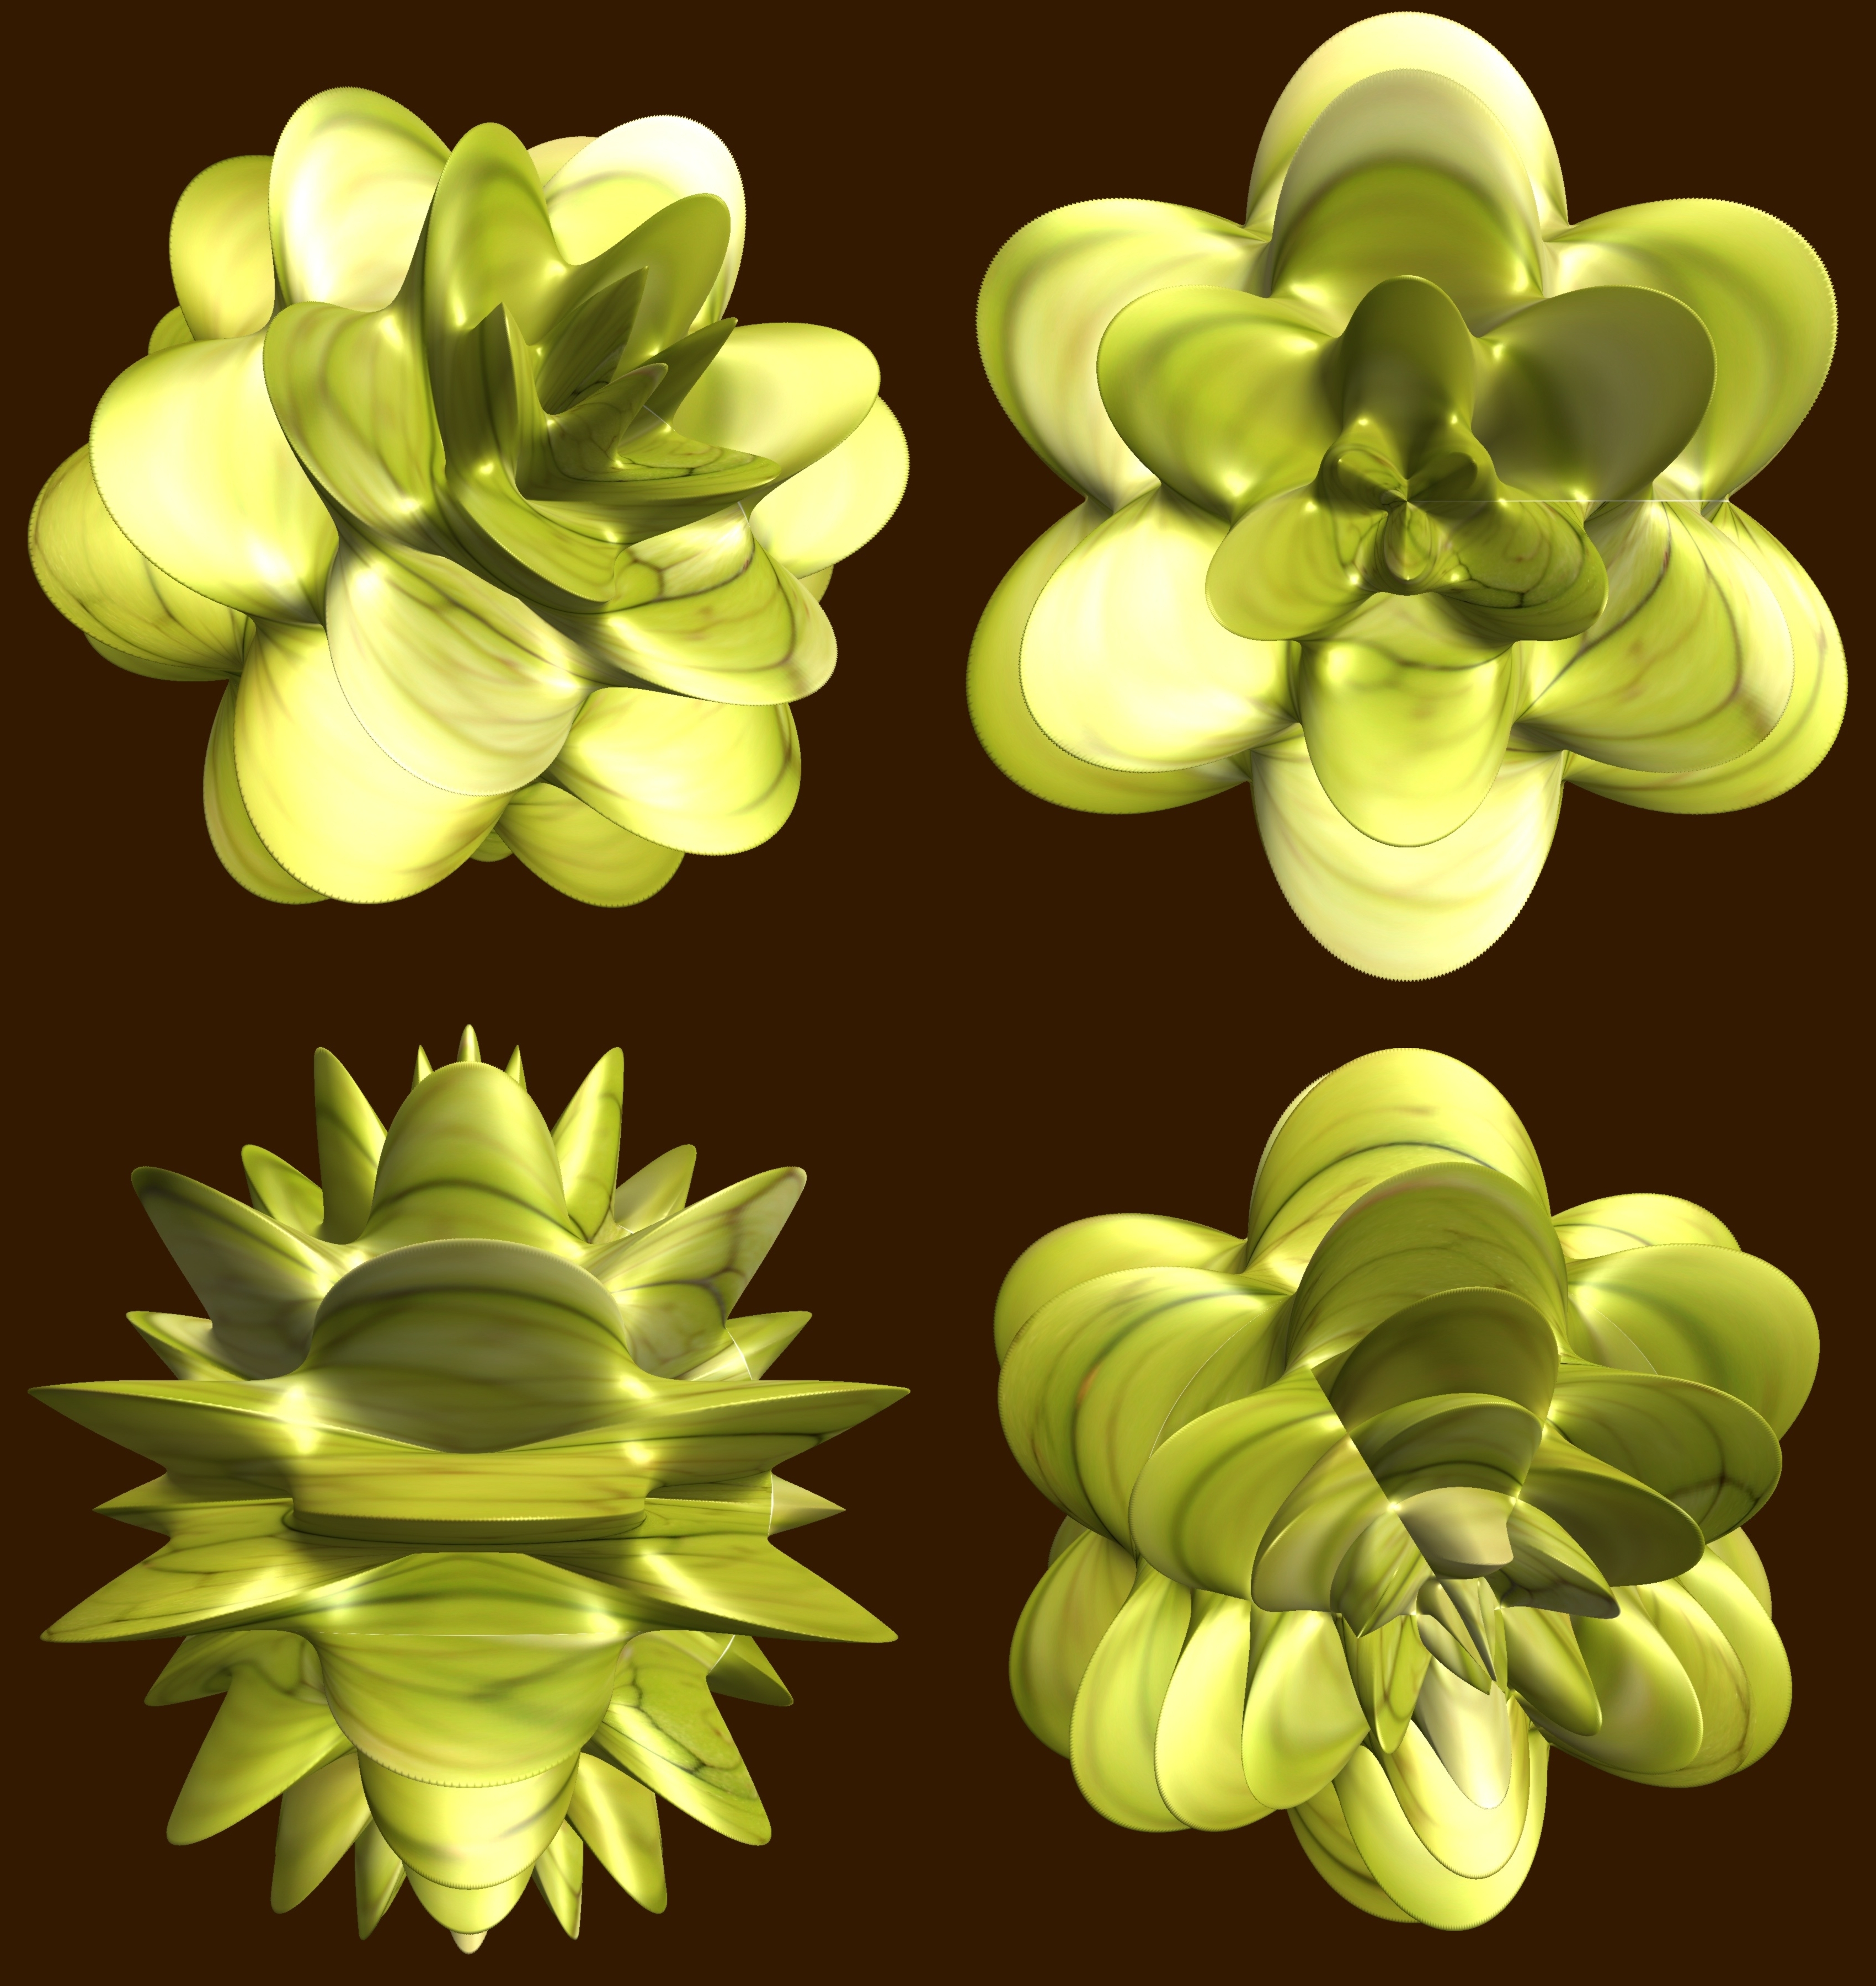
abstract, structure, plant, texture, leaf, flower, petal, pattern, green, produce, geometry, yellow, flora, circle, sculpture, art, cool image, illustration, design, symmetry, 3d, graphic, shape, mathematica, cg, code, program, algorithm, mapping, geometricsculpture, sphericalplot3d, flowering plant, land plant